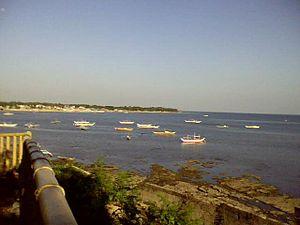
Cawayan est une localité de la province de Masbate, aux Philippines. En 2015, elle compte 67 033 habitants.